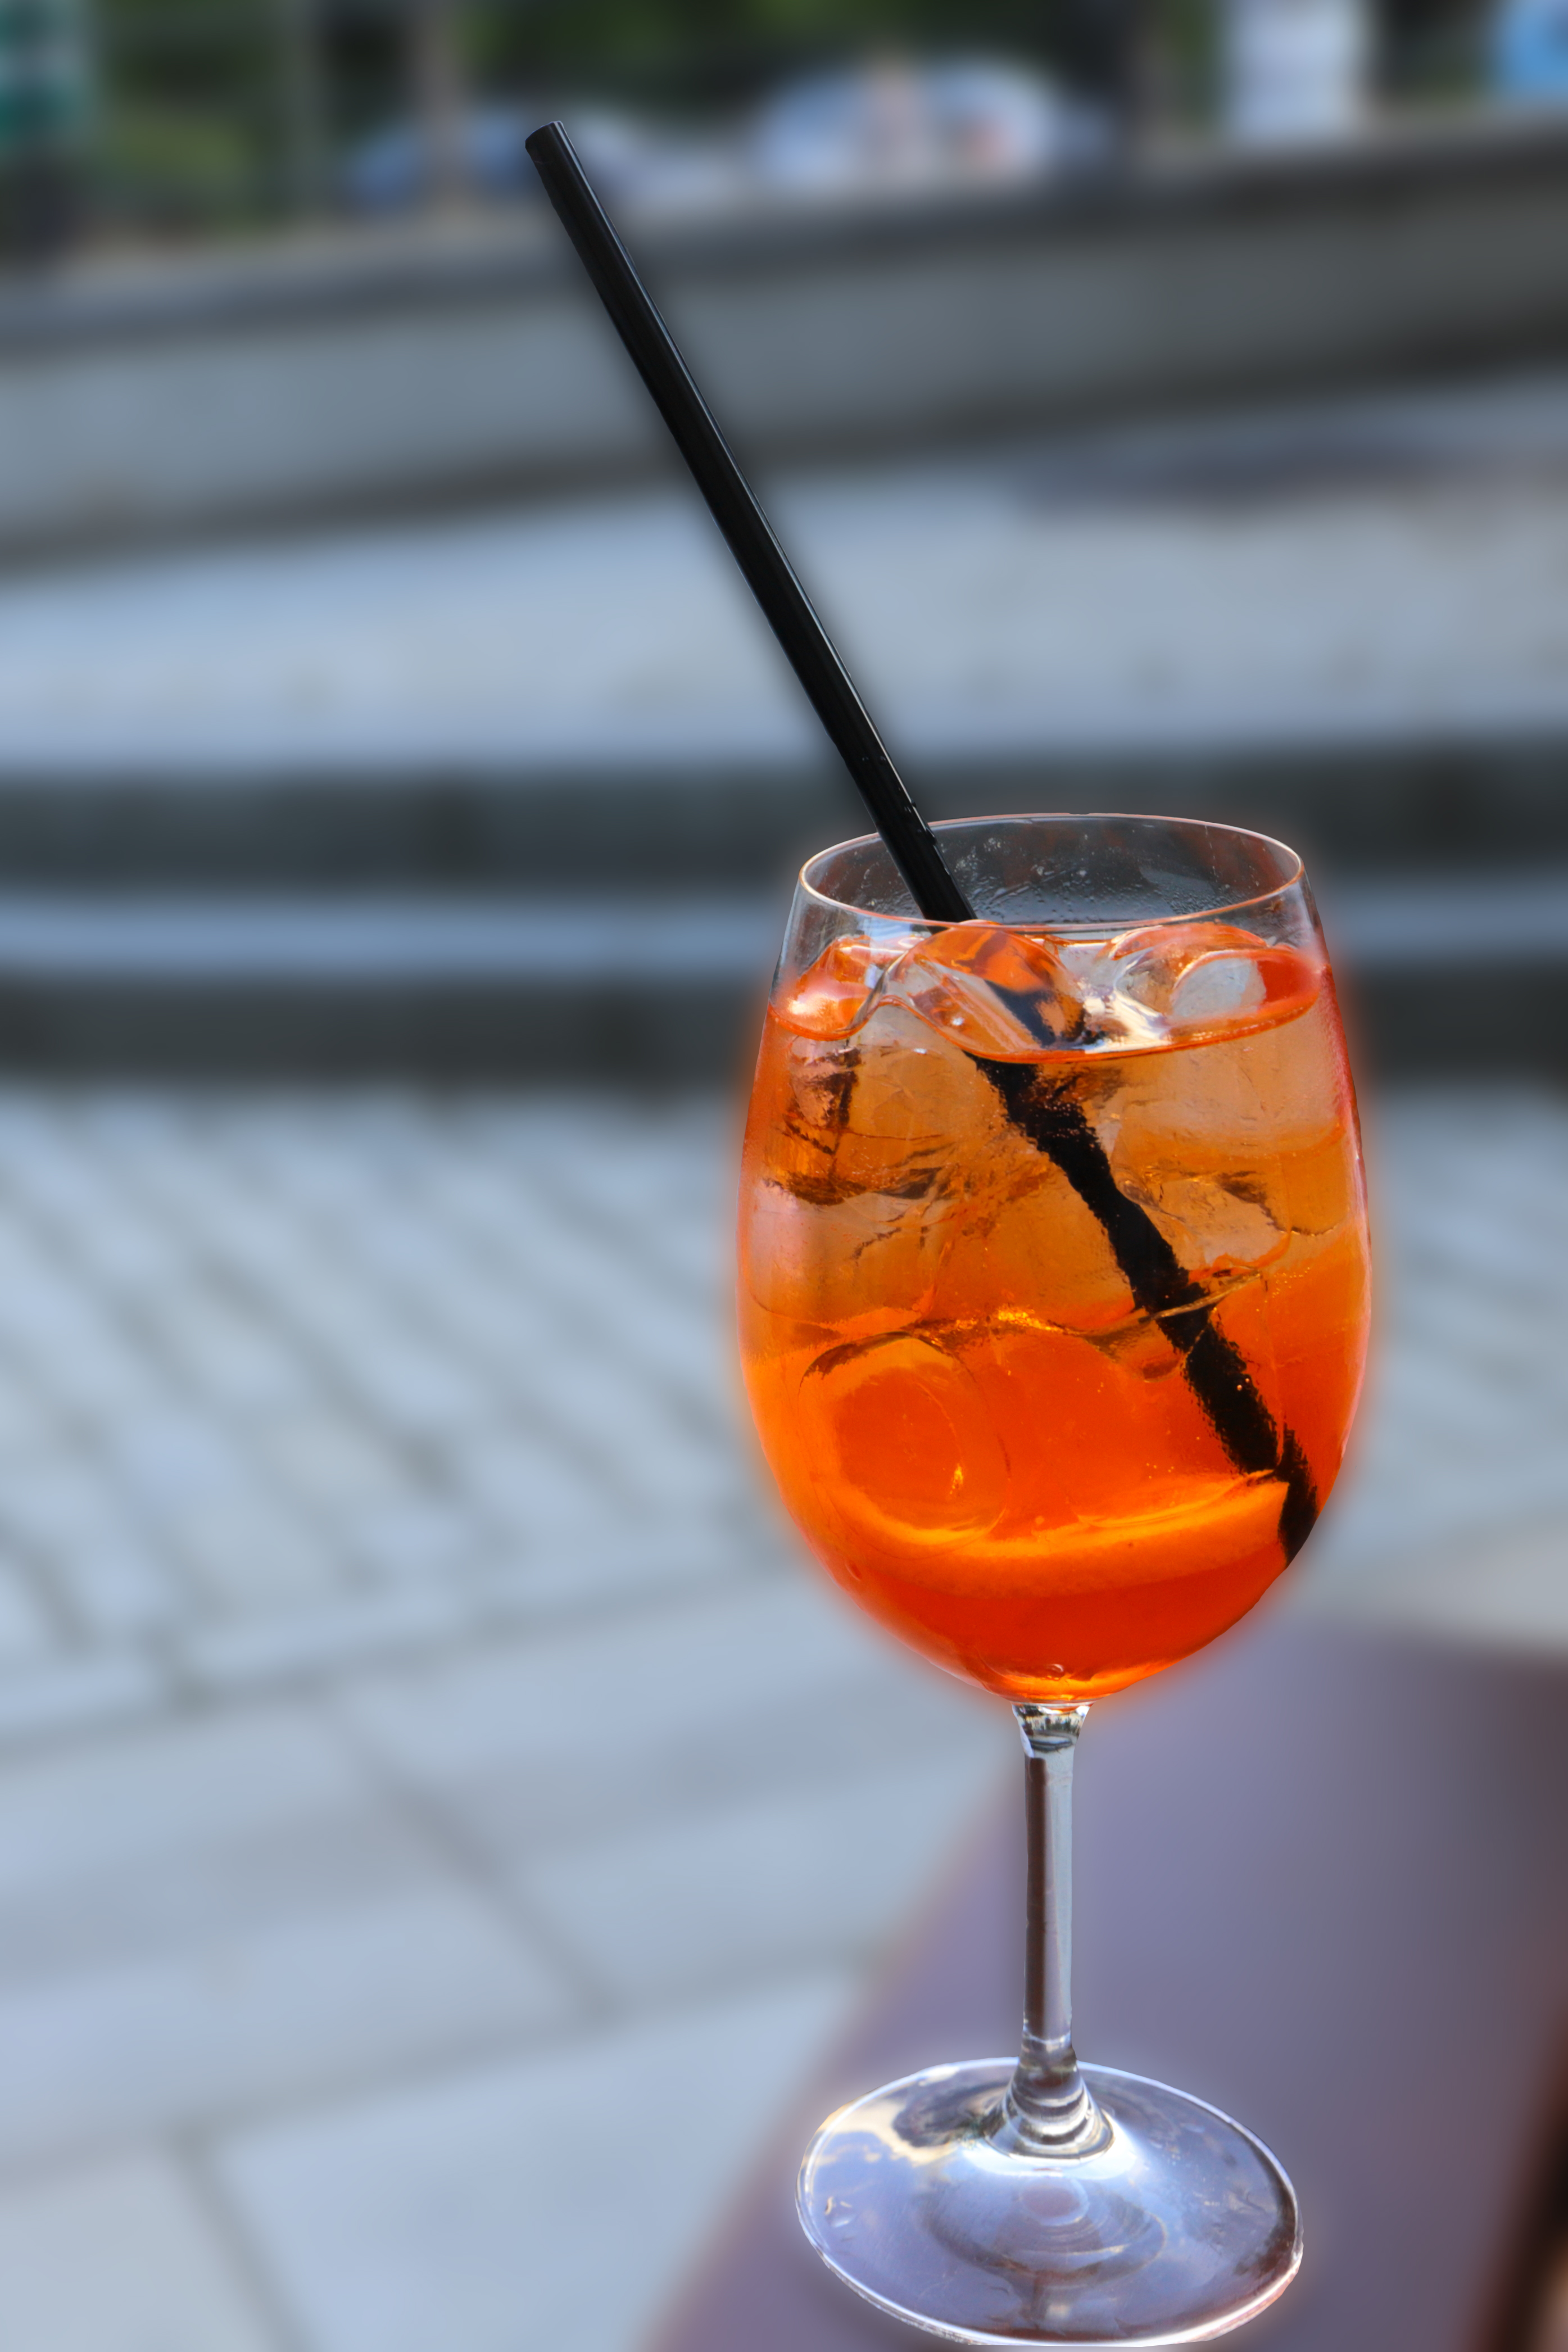
Canon EOS, drink, alcoholic beverage, spritz, cocktail, classic cocktail, non alcoholic beverage, distilled beverage, Rum swizzle, food, ingredient, spritzer, wine cocktail, aperitif, juice, mai tai, cocktail garnish, zombie, sour, punch, negroni, woo woo, old fashioned, beer cocktail, bay breeze, shrub